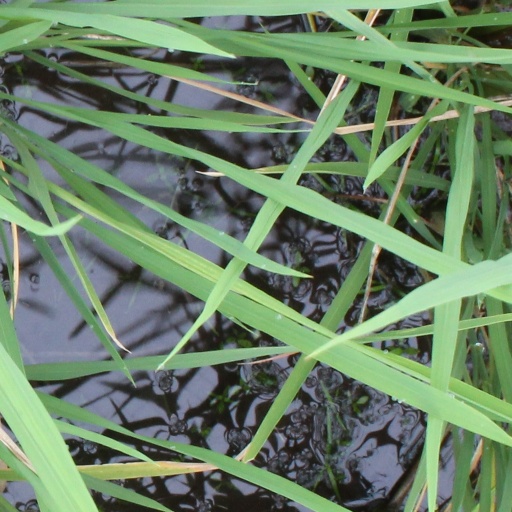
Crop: rice